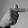
ASL letter: T